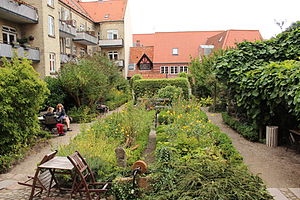
Farvergården (Kerteminde) / Historie
Gårdhaven i Farvergården.
Gårdhaven i bymuseet Farvergården i Kerteminde
Farvergården er et kulturhistorisk museum i Kerteminde. Det var kendt under navnet Kerteminde Museum frem til d. 1. januar 2009, hvor det fusionerede med andre museer i området og blev til Østfyns Museer.